Digital signal

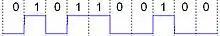
A binary signal, also known as a logic signal, is a digital signal with two distinguishable levels

A digital signal is a signal that represents data as a sequence of discrete values; at any given time it can only take on, at most, one of a finite number of values. This contrasts with an "analog signal", which represents continuous values; at any given time it represents a real number within an infinite set of values.